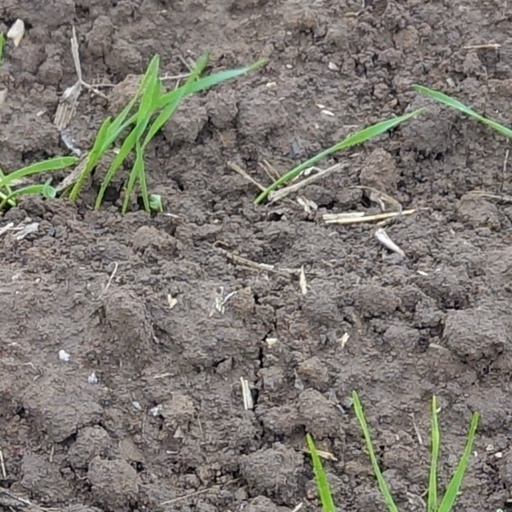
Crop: wheat